Seattle General Strike

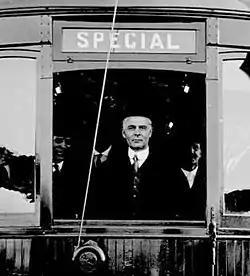
Hanson, July 1, 1919

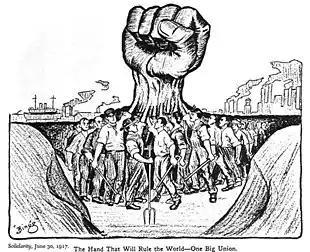

Immediately following the general strike's end, thirty-nine IWW members were arrested as "ringleaders of anarchy".